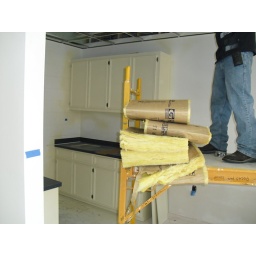
1st Classroom - you can see the contrast in the colors (light blue wall and cream cabinets with navy tops)